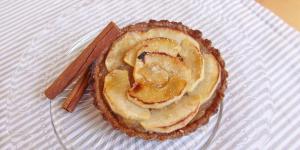
tarta de manzana integral